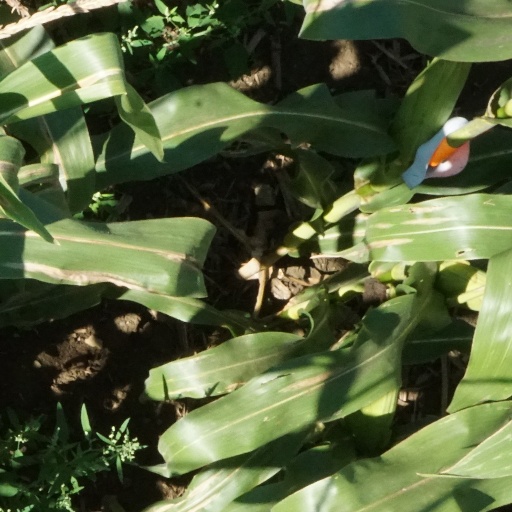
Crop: maize; corn